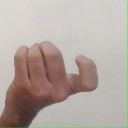
अक्षर: ज